Crash Bandicoot: Warped

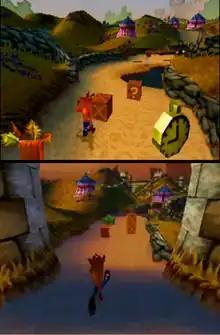
The earlier levels of "Crash Bandicoot: Warped" are set in the daytime (top) while later levels are set in the evening (bottom).

"Warped" is a platform game in which the player controls Crash and Coco Bandicoot, who must travel through time and gather 25 crystals scattered across time before Doctor Neo Cortex and Uka Uka do so. Much of the game takes place in the Time-Twisting Machine, which acts as the hub area of the game. The Time-Twisting Machine is split up into five chambers; only the first chamber is initially available. Each chamber has five buttons that open portals to different levels. The goal in each level is to find and obtain the crystal hidden in the area. In some levels, the crystal will be located at the end of a level or must be earned by completing a specific challenge. Some levels contain a "Bonus Platform" that leads to a special bonus area, where the player must navigate through a separate area and collect everything in sight. As no lives are lost in the bonus areas, the bonus areas can be played through as often as the player desires until the bonus area can be cleared. After completing all five levels in a chamber, a sixth button that opens a portal to a boss level will appear. By defeating the boss, the next chamber will become available for play. When all 25 Crystals are found and all five boss characters are defeated, the game is won.